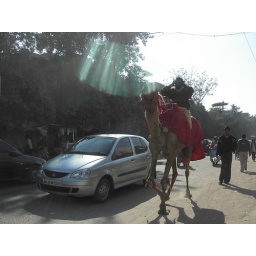
the street in front of my house